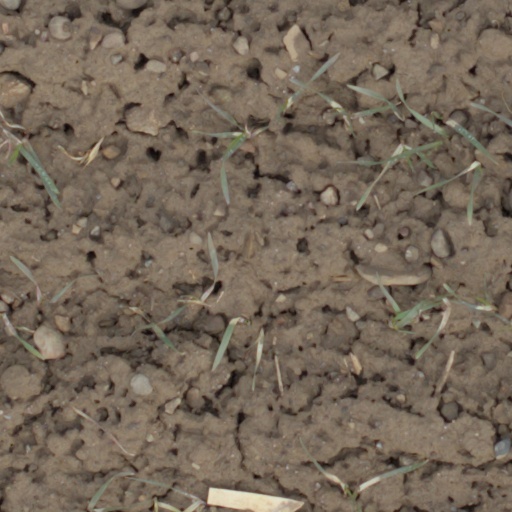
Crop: wheat